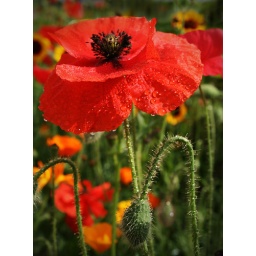
If you like exuberant flower gardens, the wild poppies are in bloom in the little garden at the library at Bank &amp;amp; Sunnyside.